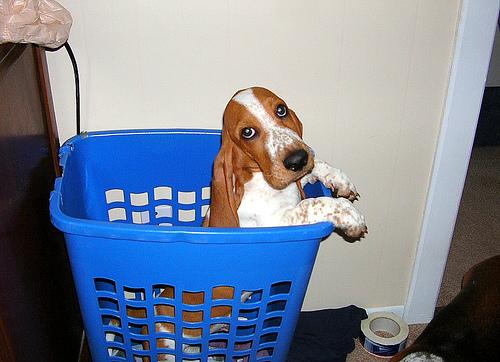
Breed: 241-n000100-basset